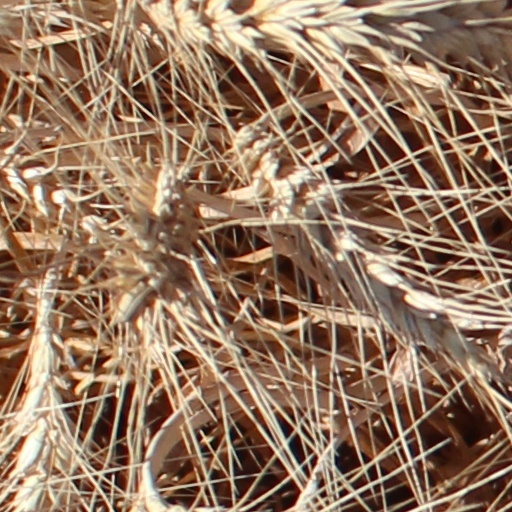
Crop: wheat